Oklahoma City bombing

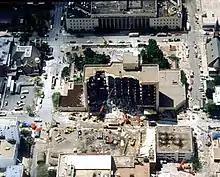
An aerial view, looking from the north, of the destruction

McVeigh and Nichols bought or stole the materials they needed to manufacture the bomb and stored them in rented sheds. In August 1994, McVeigh obtained nine binary-explosive Kinestiks from gun collector Roger E. Moore in Arkansas, and with Nichols ignited the devices outside Nichols's home in Herington, Kansas. On September 30, 1994, Nichols bought forty bags of ammonium nitrate fertilizer from Mid-Kansas Coop in McPherson, Kansas, enough to fertilize of farmland at a rate of of nitrogen per acre (.4 ha), an amount commonly used for corn. Nichols bought an additional bag on October 18, 1994. McVeigh approached Fortier and asked him to assist with the bombing project, but he refused.